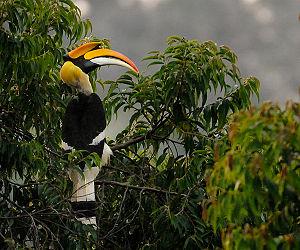
Valparai est un taluk et une ville d'altitude du district de Coimbatore dans l'état indien du Tamil Nadu.
Les Ghats occidentaux ou Sahyadrī sont une chaîne de montagne ; ils bordent le plateau du Deccan dans l'Ouest de l'Inde, et le séparent de l'étroite plaine côtière de la mer d'Arabie. De par sa richesse naturelle cette région est classée comme un point chaud de biodiversité par Conservation International.
Le Calao bicorne est une espèce d'oiseau appartenant à la famille des Bucerotidae. Il vit dans le sud et le sud-est de l'Asie.